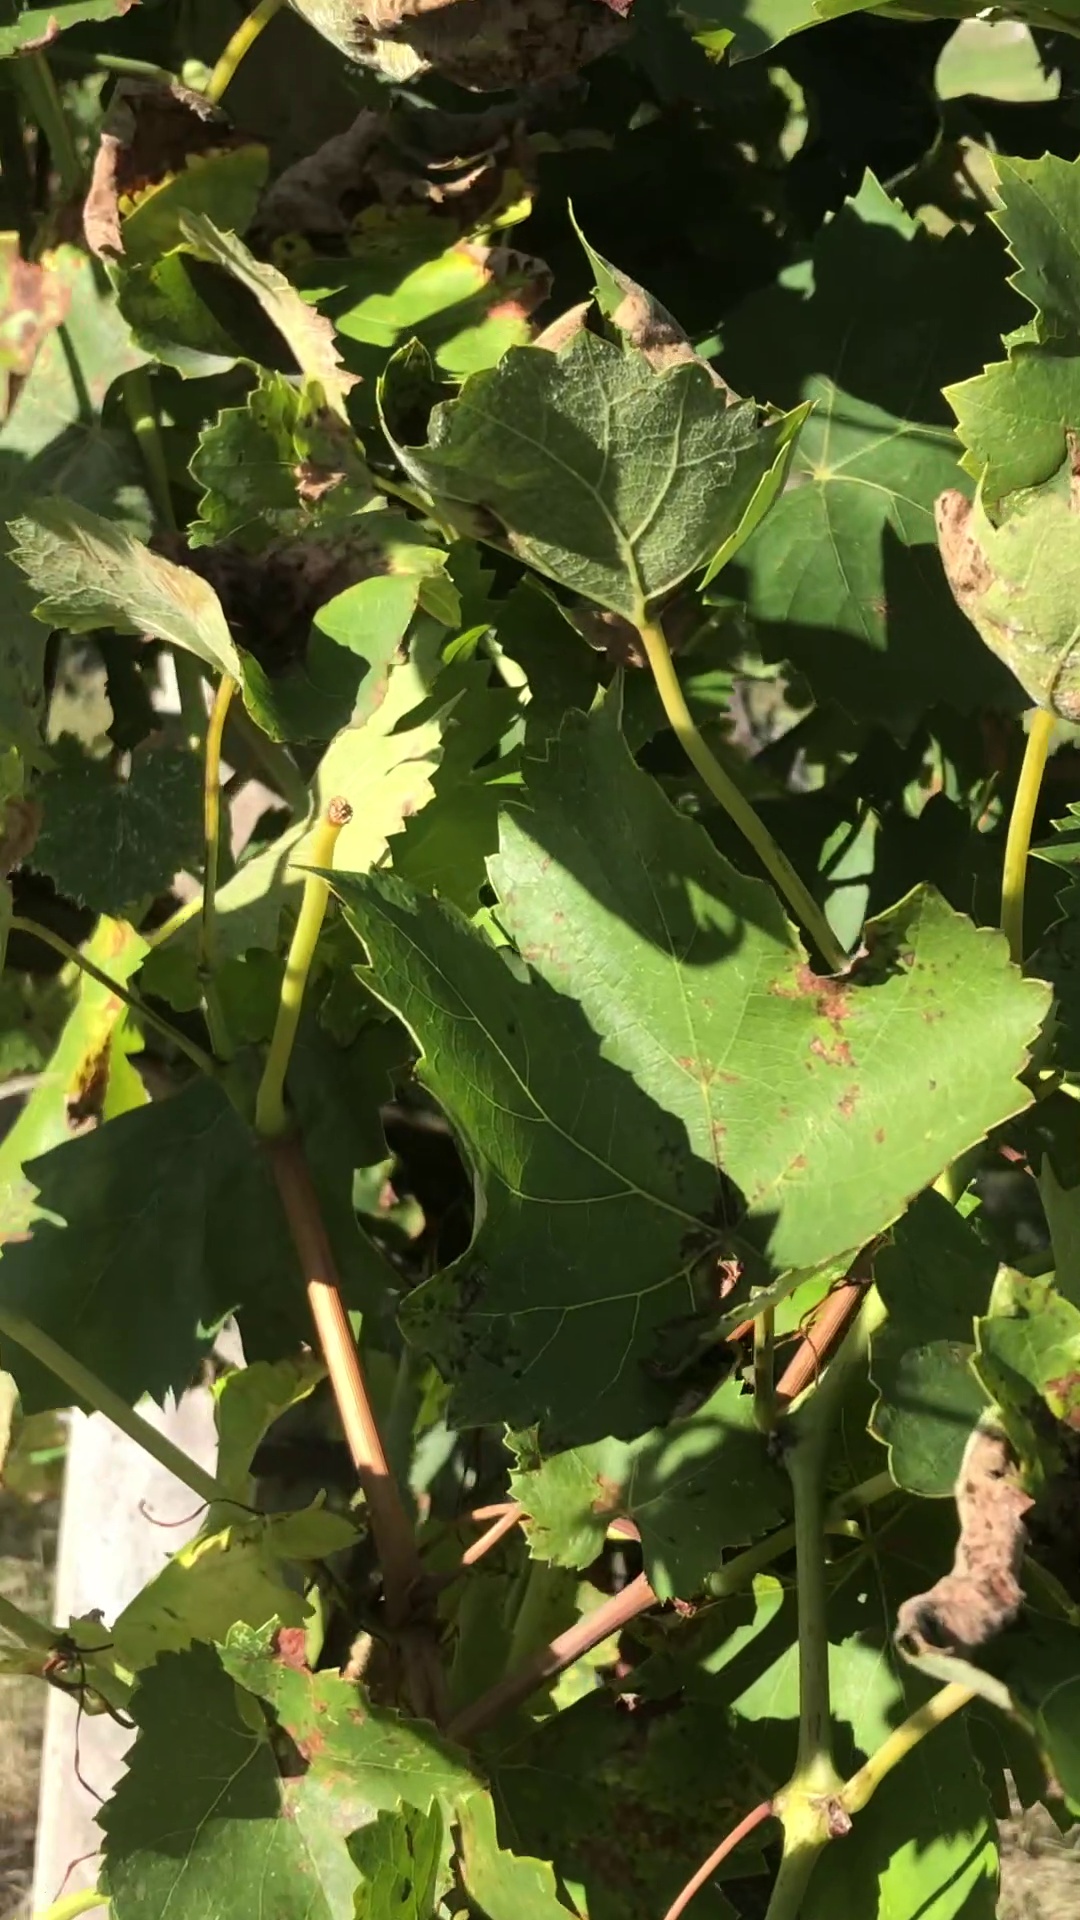
Label: healthy